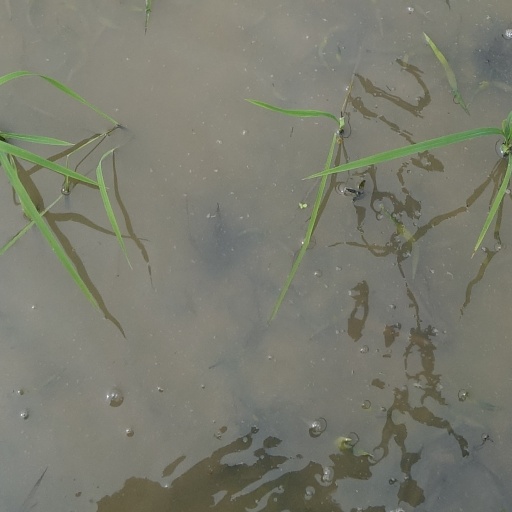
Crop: rice